Barnesville station (Ohio)

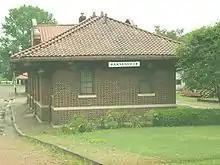
Side view with station sign viewed from Church Street.

The depot is built in a Federal style with Spanish Mission elements. The building is a rectangular one-story structure built with buff red bricks in flemish bond with a stone watertable. The depot is surrounded by a brick road leading uphill to Church Street (the depot sits in a depression 30 feet lower than the city).